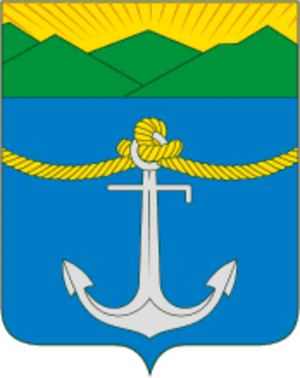
Le raïon de Kholmsk est l'une des dix-sept subdivisions administratives de l'oblast de Sakhaline, à l'est de la Russie. En tant que division municipale, il est intégré à l'okroug urbain de Kholmsk. Il est situé au sud-ouest de l'oblast. Sa superficie est de 2 279 km². Son centre administratif est la ville de Kholmsk. La population du raïon était de 10 988; 14 672 20 498.
Kholmsk est une ville de l'oblast de Sakhaline, en Russie, et le centre administratif du raïon de Kholmsk. Sa population s'élevait à 29 563 habitants en 2013.